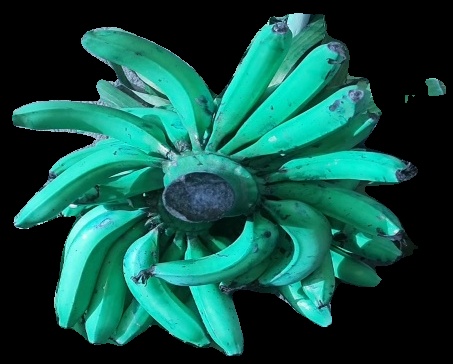
Variety: pachbale
Grade: grade3